UBC Thunderbirds football

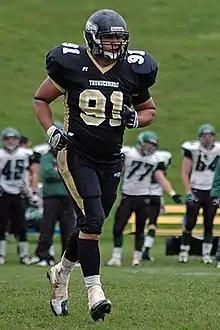
Thunderbird player Sean Ortiz in 2007

A. In 2011, due to an administrative sanction, UBC retroactively forfeited its six regular season wins. UBC's ensuing post-season games were also removed from record by the Canada West Universities Athletic Association, citing UBC Athletics' submission of an erroneous eligibility declaration regarding one of its active roster players.